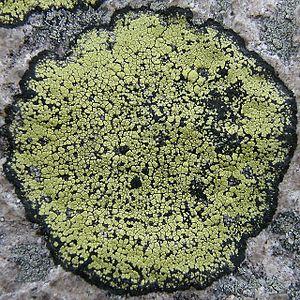
En archéologie, paléoécologie et géomorphologie, la lichénométrie est une méthode de datation géochronologique basée sur la vitesse de croissance des lichens pour déterminer l'âge d'exposition des roches.